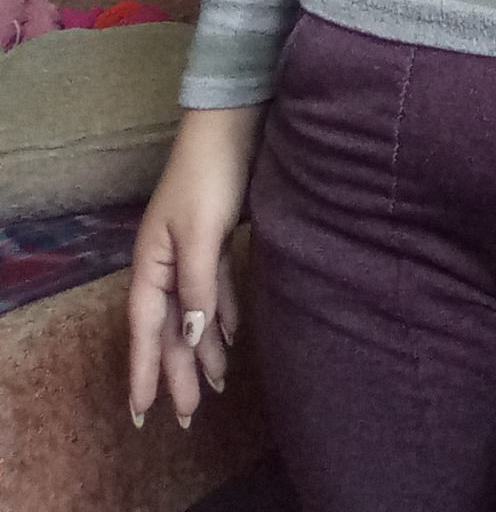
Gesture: no_gesture